Leonardo (Teenage Mutant Ninja Turtles)

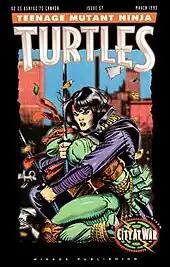
Leonardo captured by Karai on the cover of issue #57 (art by A. C. Farley)

In the "City at War" storyline ("Teenage Mutant Ninja Turtles" (vol. 1) #50-62), a feud between various factions of the Foot Clan over leadership breaks out. As fighting ensues in the streets of New York, the Turtles and the civilian populace get caught in the middle. Leonardo grows weary of constant battle with the Foot Clan and seems fraught with indecision. The Turtles are approached by Karai, the leader of the Foot Clan in Japan who has come to New York to unite the Foot. She presents the Turtles with an offer of a truce between the Foot and the Turtles if they help her kill Shredder's Elite Guards, which are a major obstacle to her reorganizing the Foot. Despite Raphael's objections, Leonardo persuades his brothers to accept Karai's offer and all four Turtles successfully work with Karai to eliminate the Elite Guard.